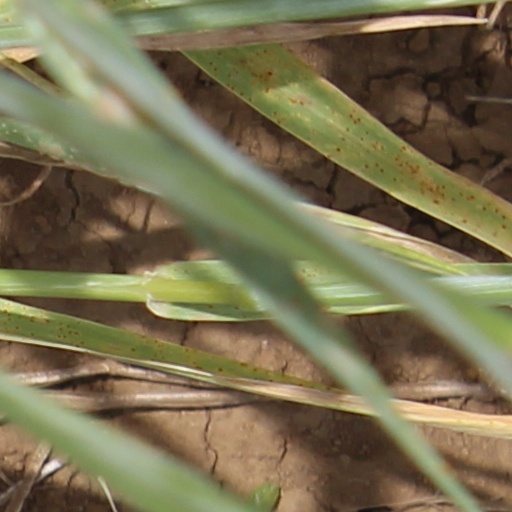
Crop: wheat